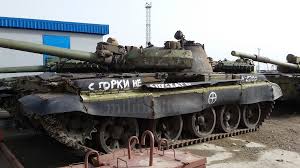
Label: Tank